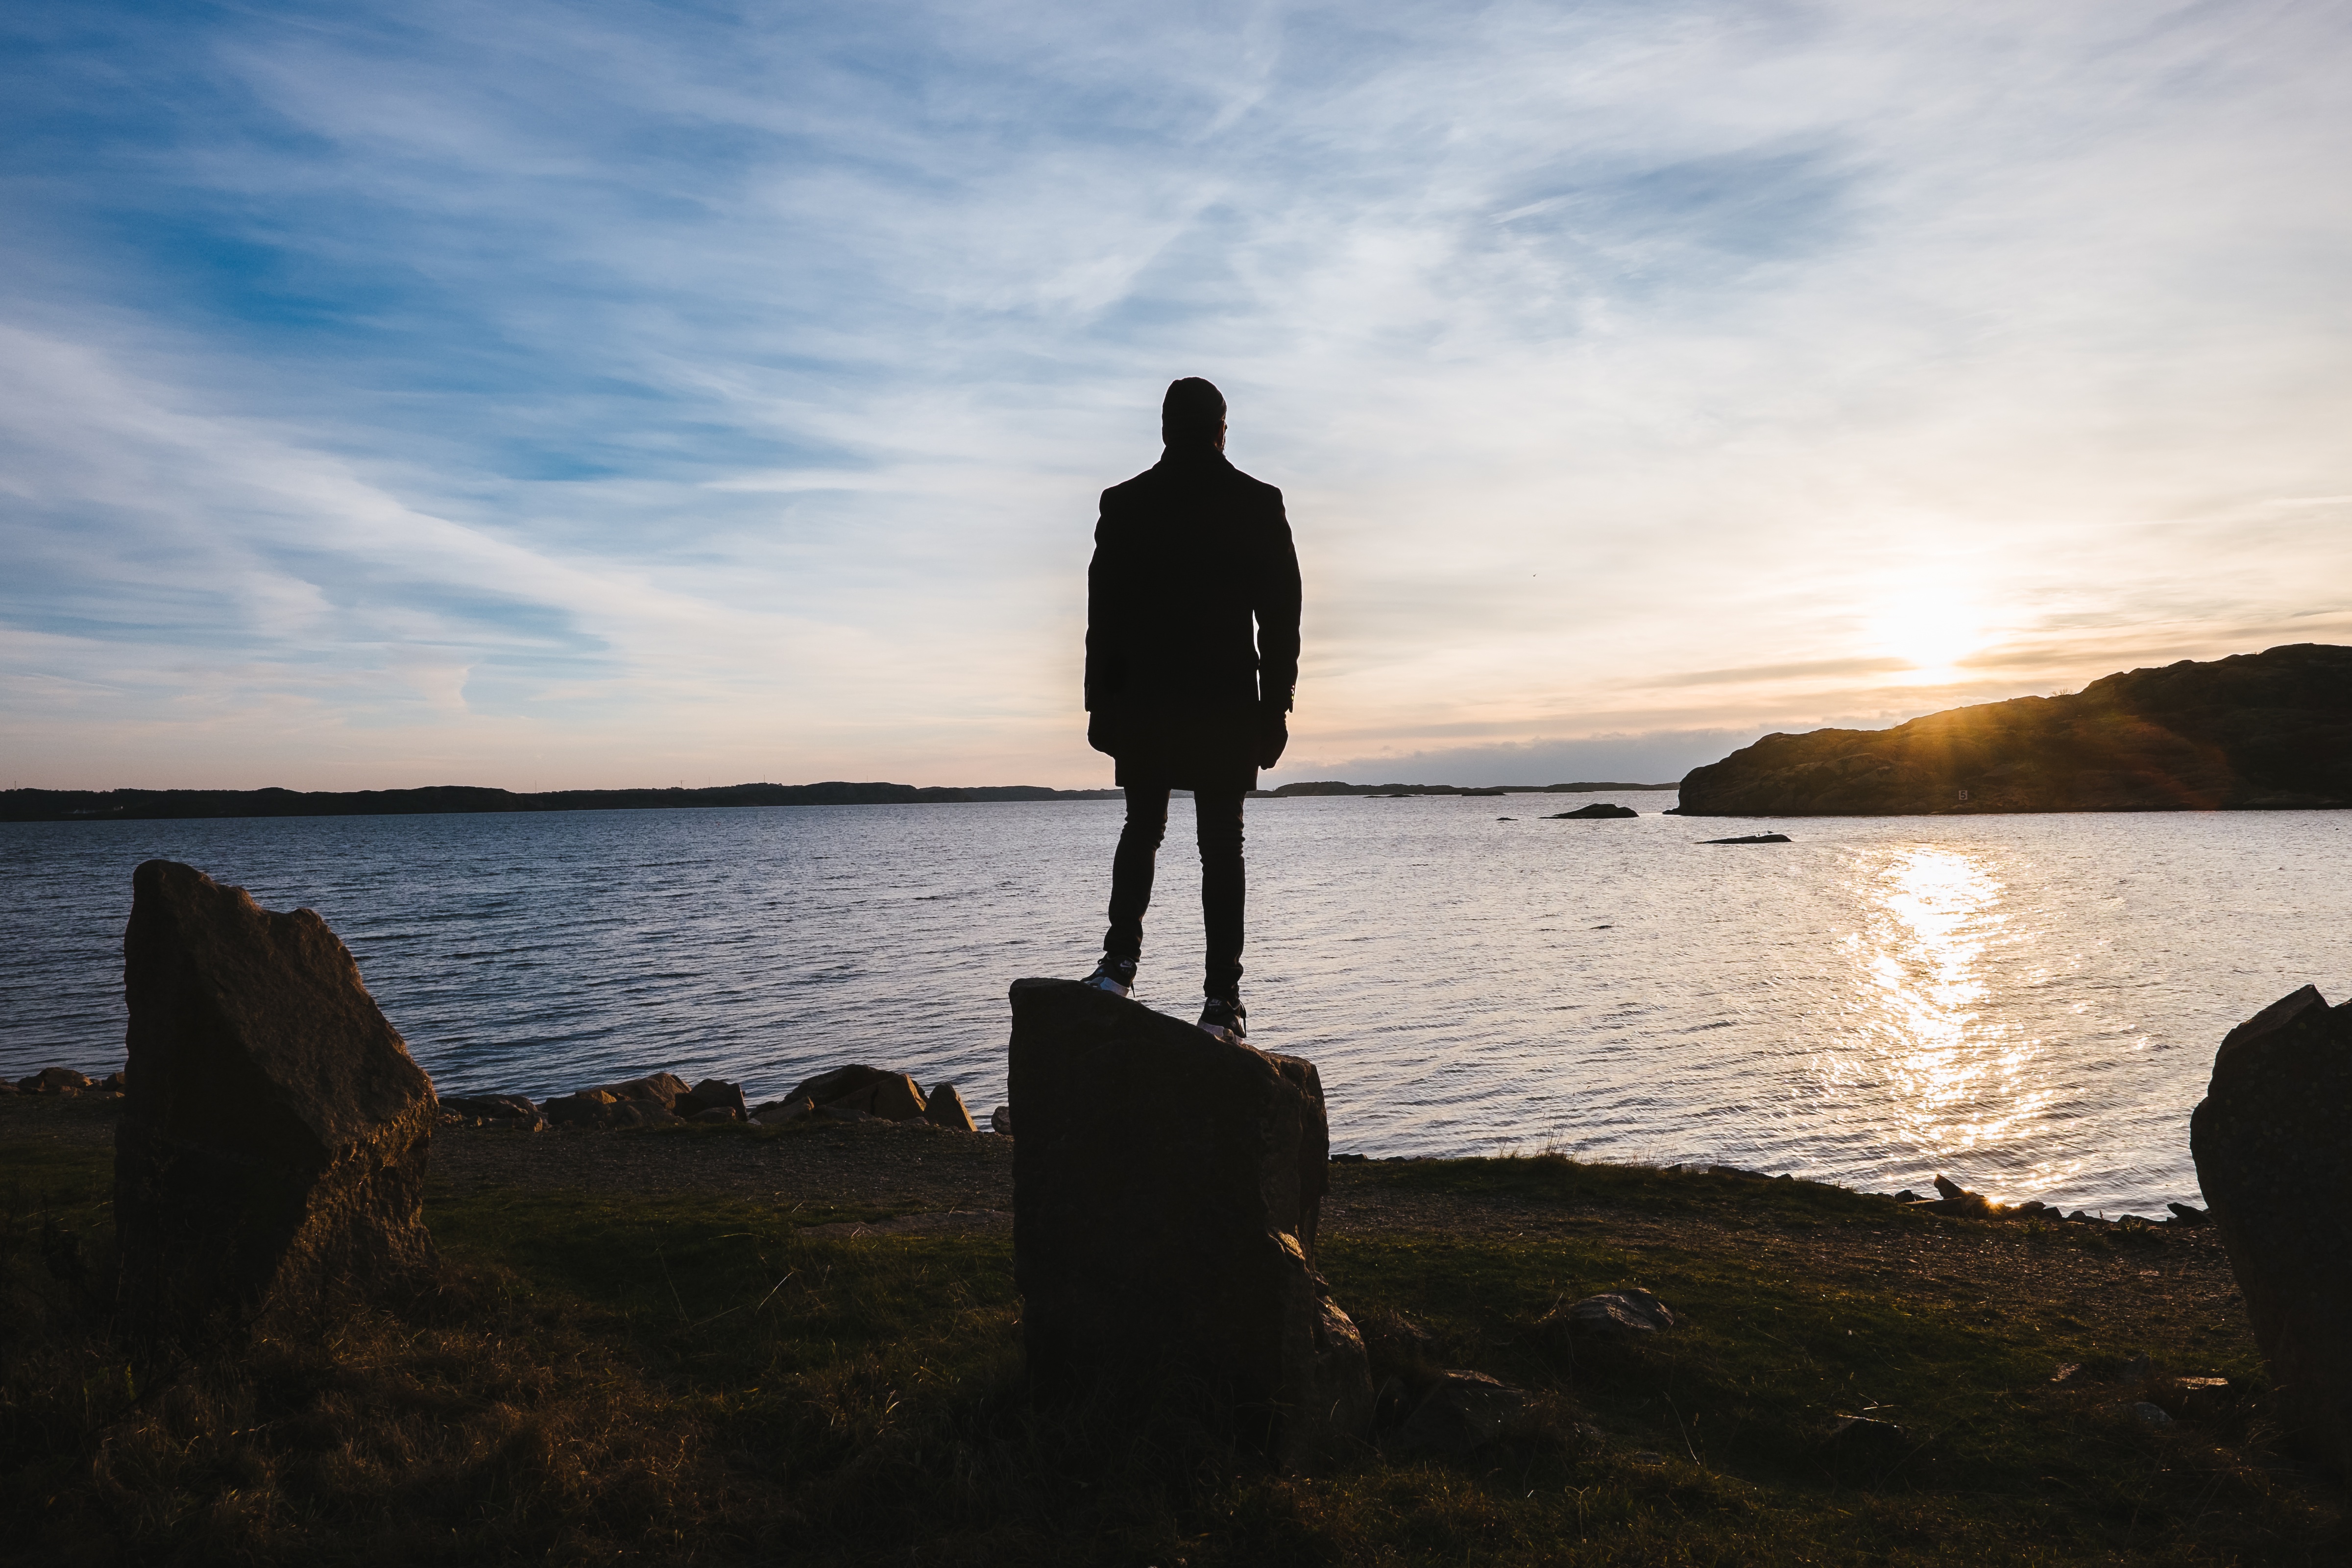
beach, sea, coast, water, nature, rock, ocean, horizon, silhouette, cloud, sunrise, sunset, morning, shore, wave, dawn, cliff, dusk, thinking, evening, reflection, bay, lonely, body of water, cape